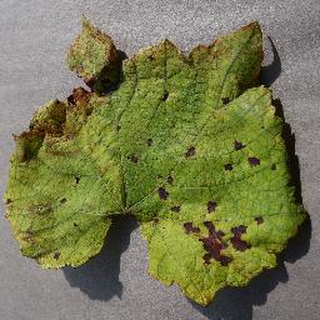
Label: grape_leaf_blight